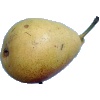
Label: Pear 2